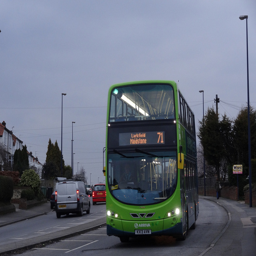
A tall green double decker bus driving down a street.
double decker bus traveling on a city route
A green double decker bus traveling along a road.
A green double-decker bus traveling along a road
A double decker bus is empty traveling down the street.